Elm Street Apartments

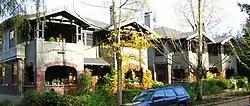
Elm Street Apartments in 2008

The Elm Street Apartments is a building complex located in southwest Portland, Oregon listed on the National Register of Historic Places.